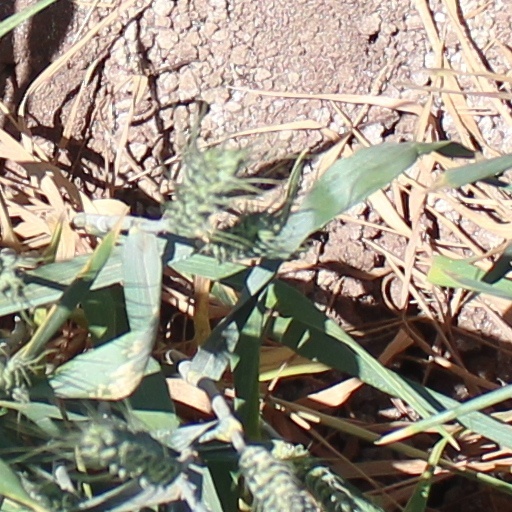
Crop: wheat